Erathna Mini Hydro Power Project

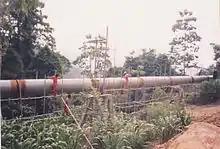
Penstock Installation at Construction Stage

In early 2002, penstock civil works such as anchors and supports are started and penstock installation was initiated in 2003.